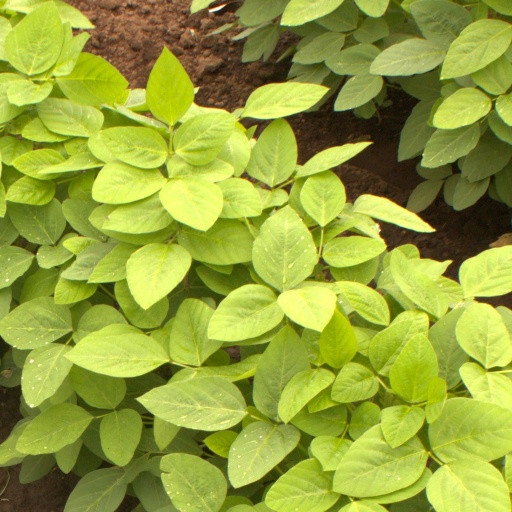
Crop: soybean